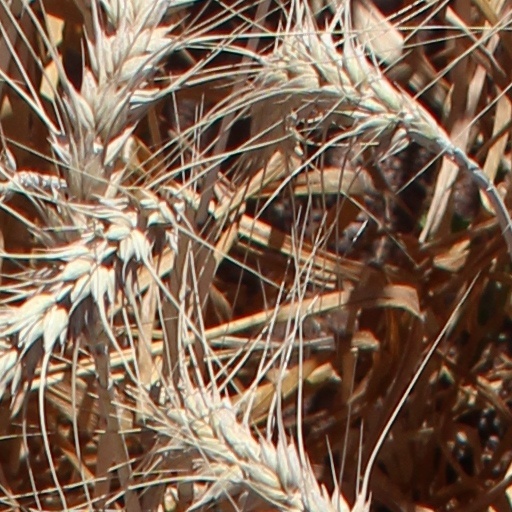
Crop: wheat